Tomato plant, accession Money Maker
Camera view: vertical (180 deg); turntable rotation: 0 degrees
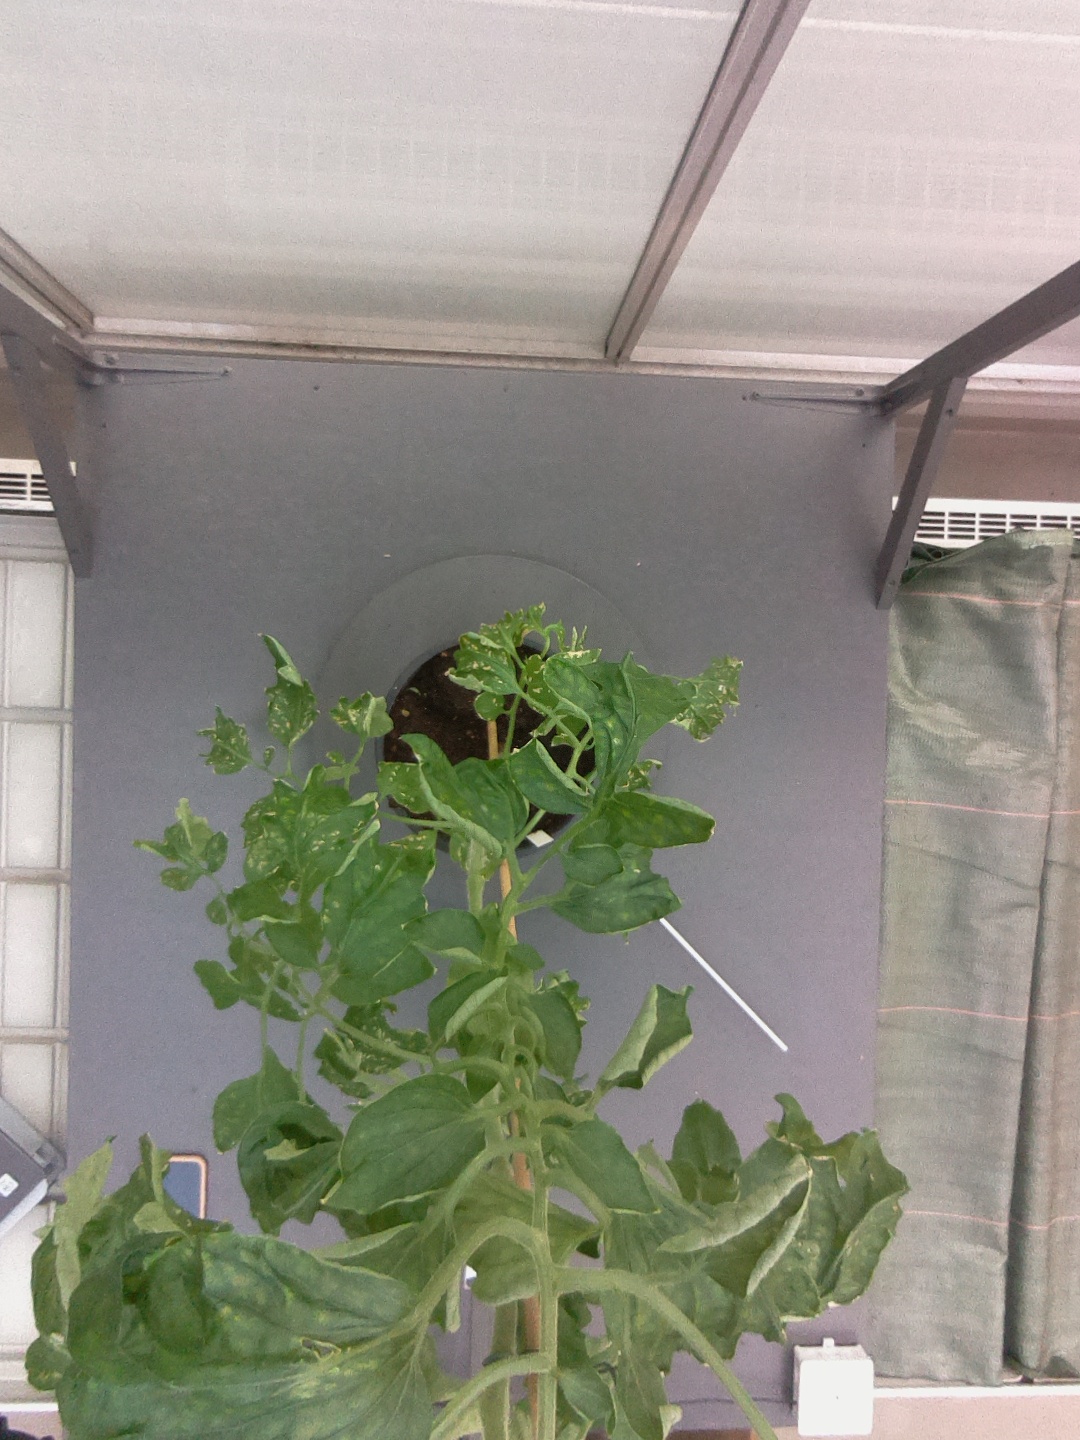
BBCH growth stage 52: 2 inflorescences visible